Lionel Belmore

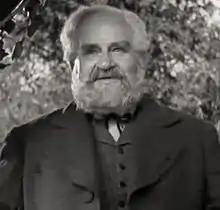
Lionel Belmore in "Little Lord Fauntleroy" (1936)

He was the brother of the actress Daisy Belmore (Mrs. Samuel Waxman) and the actors Herbert Belmore and Paul Belmore. He was the brother-in-law of actress Bertha Belmore. He was married to stage actress Emmeline Florence Carder and they had two daughters. Their daughter Violet had decided to follow in her father's footsteps and go into acting.